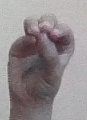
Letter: ha